New York Cosmos (1971–1985)

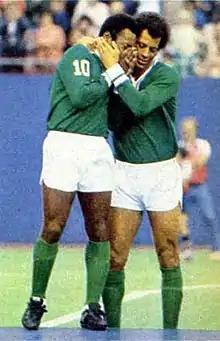
Pelé crying while teammate Carlos Alberto consoles him, at the end of his speech during Pelé's farewell match, October 1977

Crowds rose with the arrival of these and other European and South American international players, resulting in a move back to Yankee Stadium for the 1976 season. With numerous foreign stars arriving at the Cosmos, the team's competitive performance improved, as New York reached the play-offs at the end of the season, but lost in the divisional championship match to the Tampa Bay Rowdies. The Cosmos relocated again before the 1977 season, to the newly constructed Giants Stadium in New Jersey, and at the same time dropped the prefix "New York" and played simply as "the Cosmos", without a geographical name. The city name was restored in 1979.